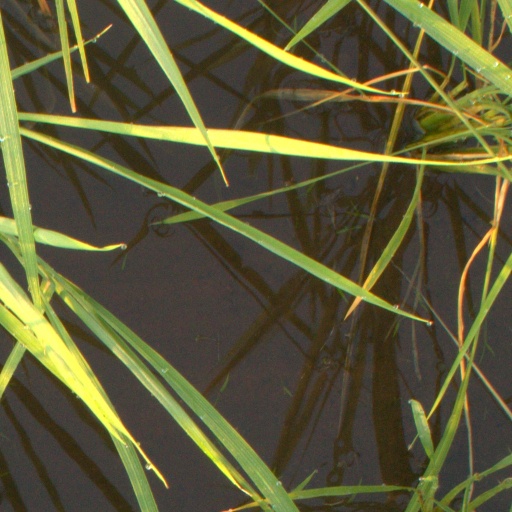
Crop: rice